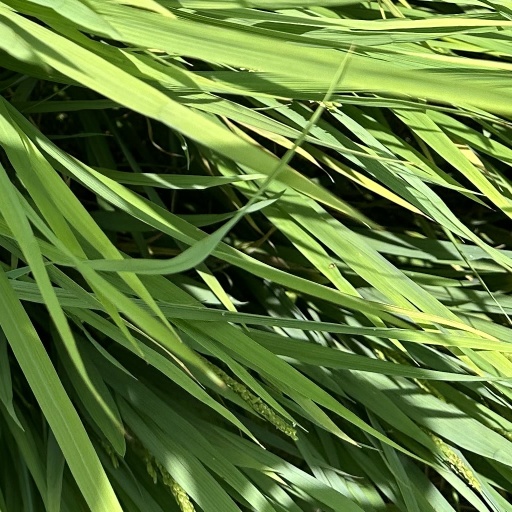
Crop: rice